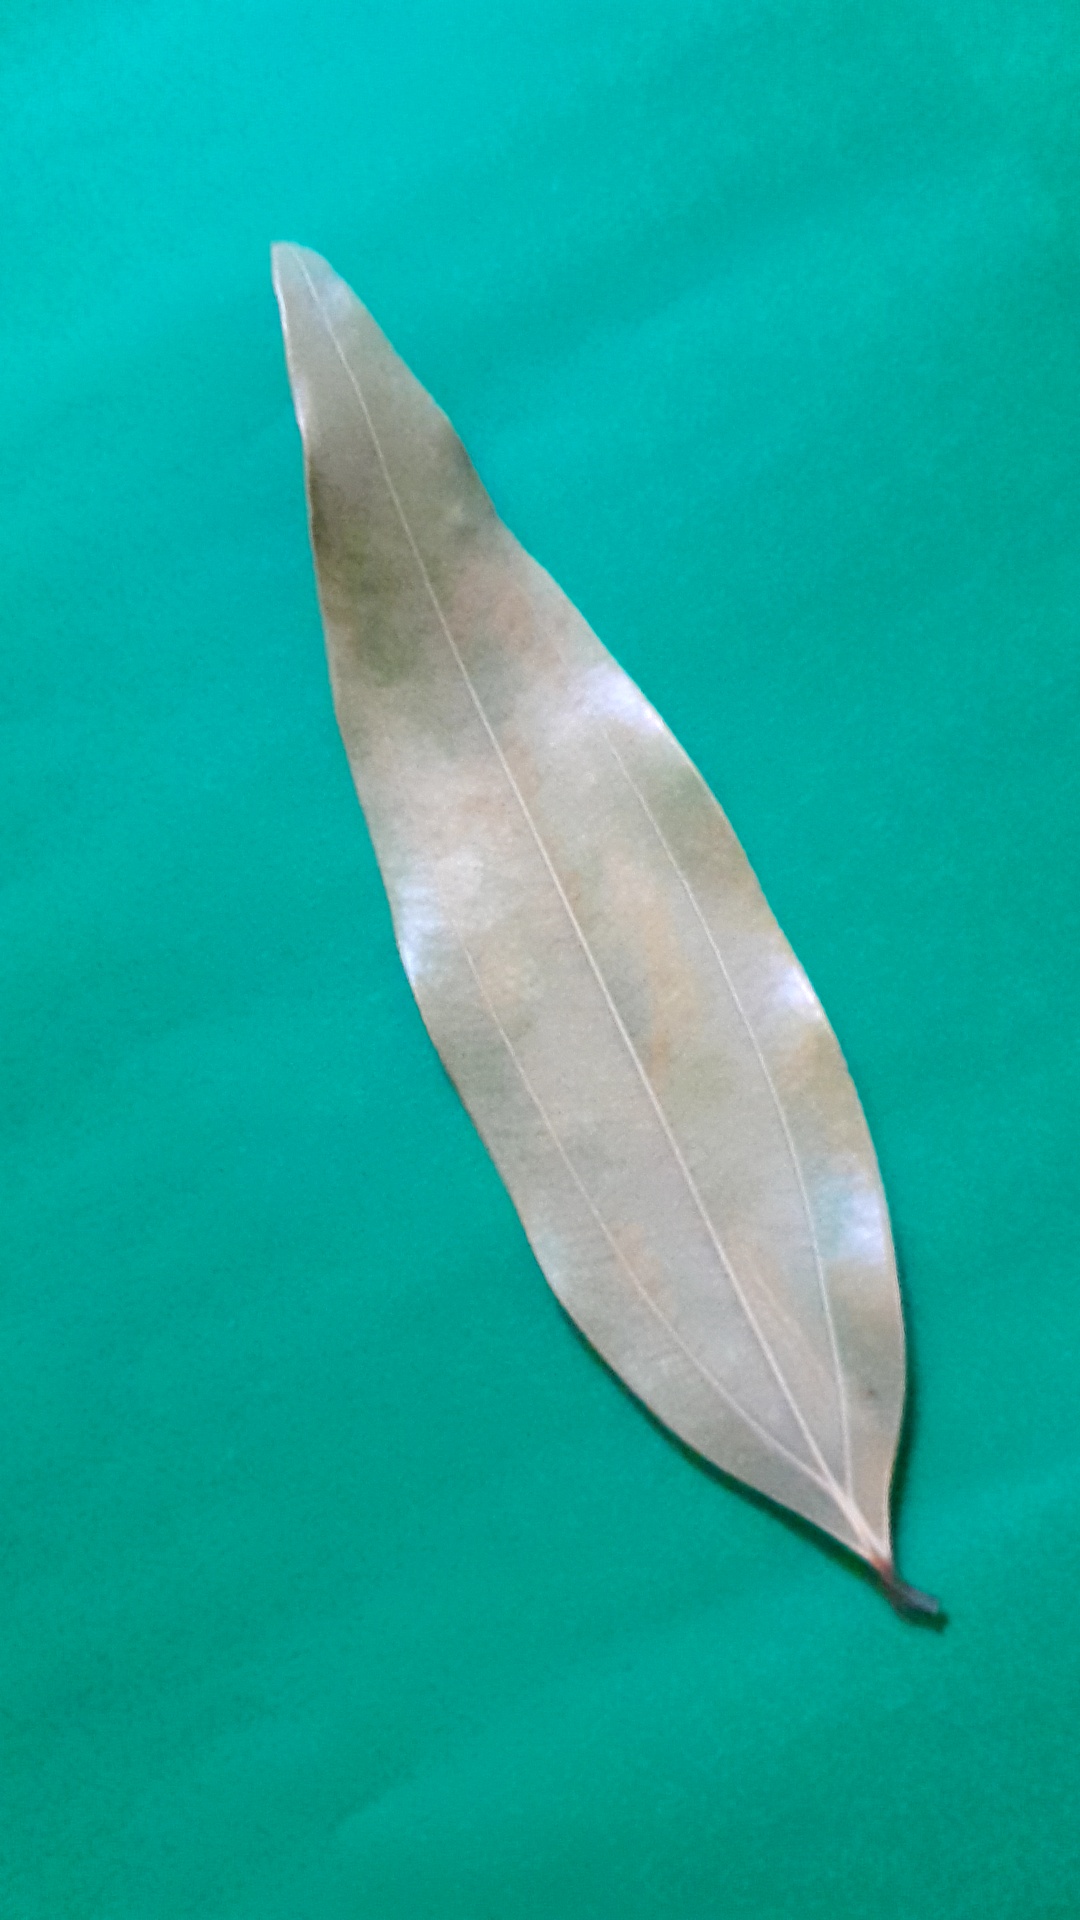
Label: Dry Leaf